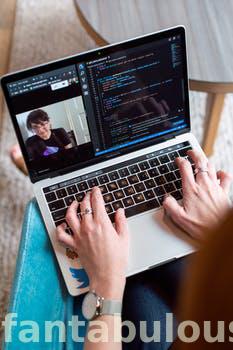
Label: Watermark